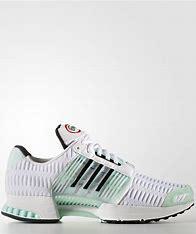
Brand: Adidas
Model: Climacool 1